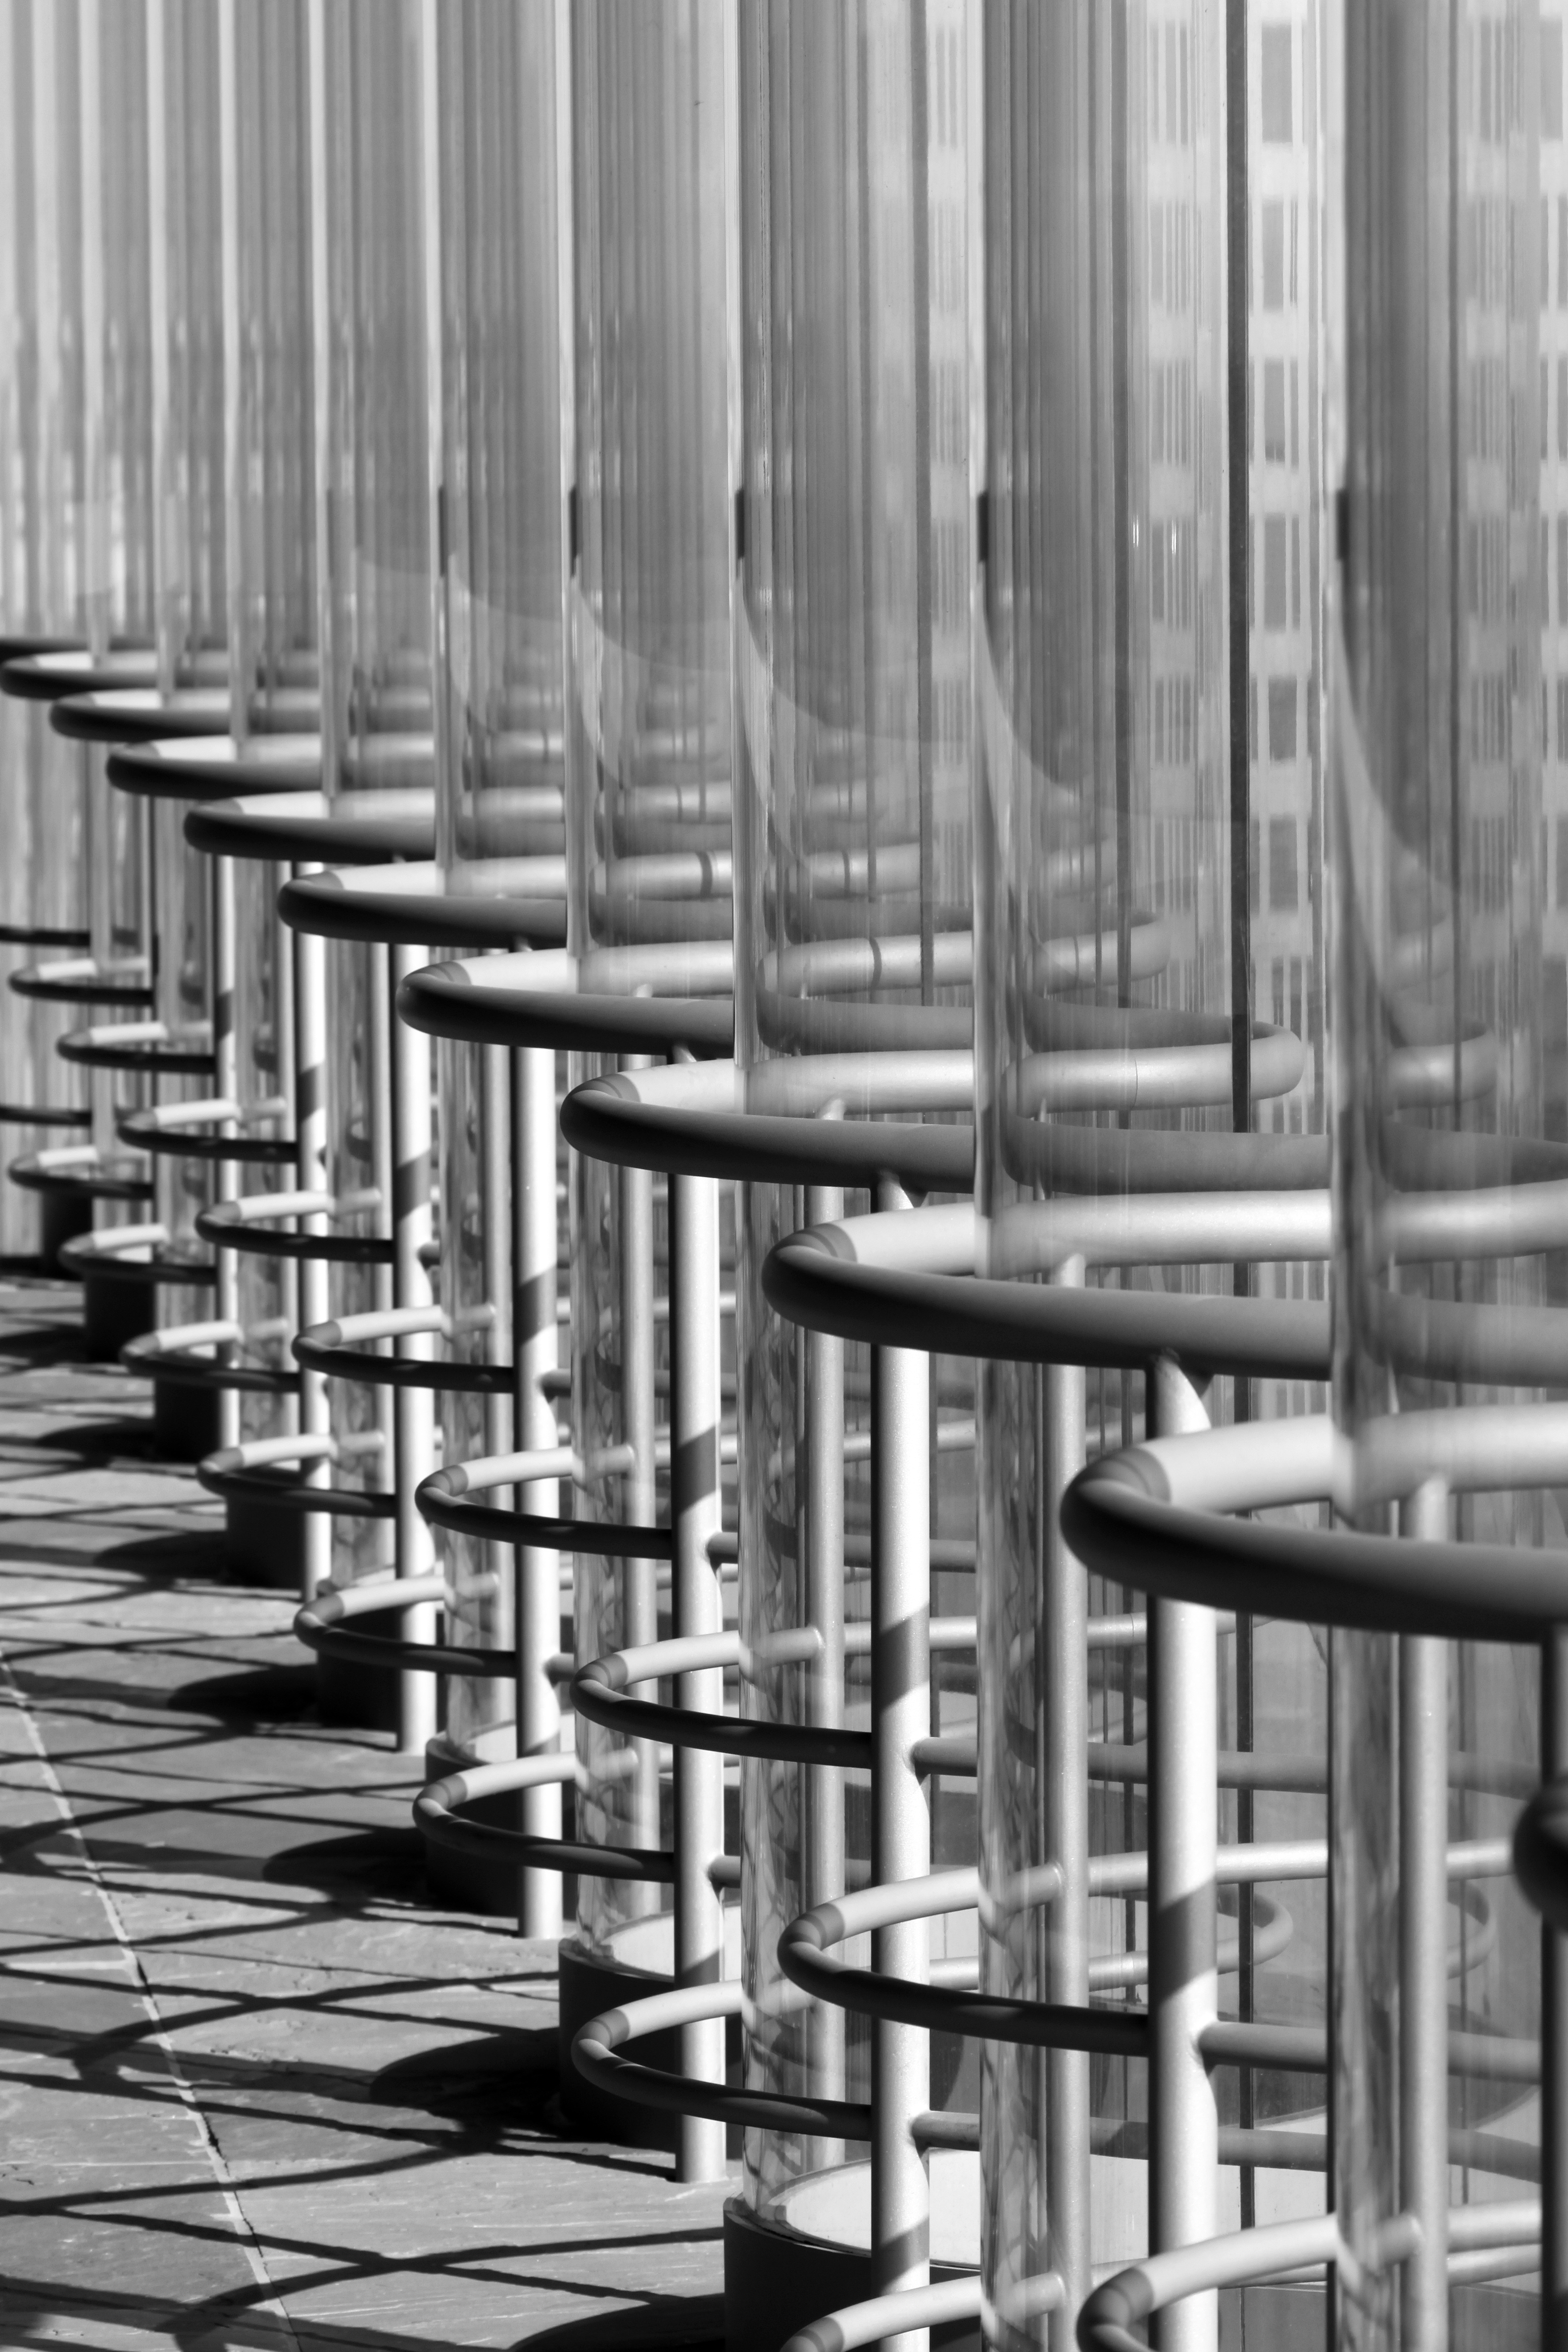
black and white, architecture, wood, line, column, museum, monochrome, interior design, stairs, symmetry, antwerp, mas, monochrome photography